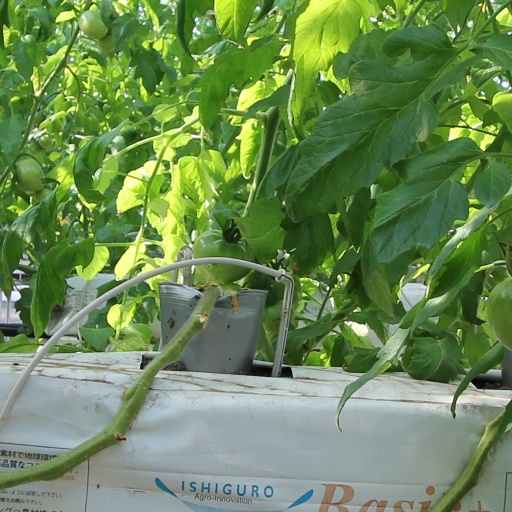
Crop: tomato